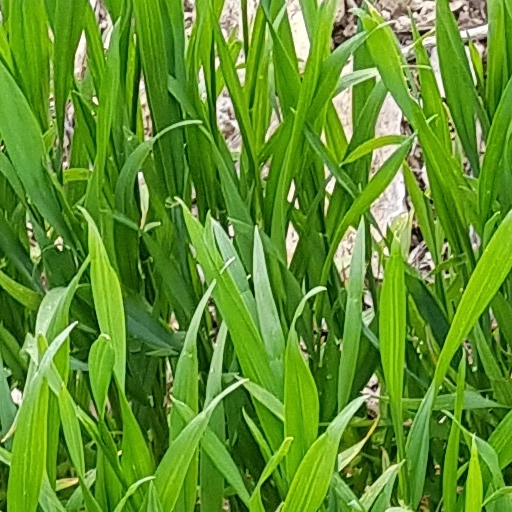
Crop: wheat